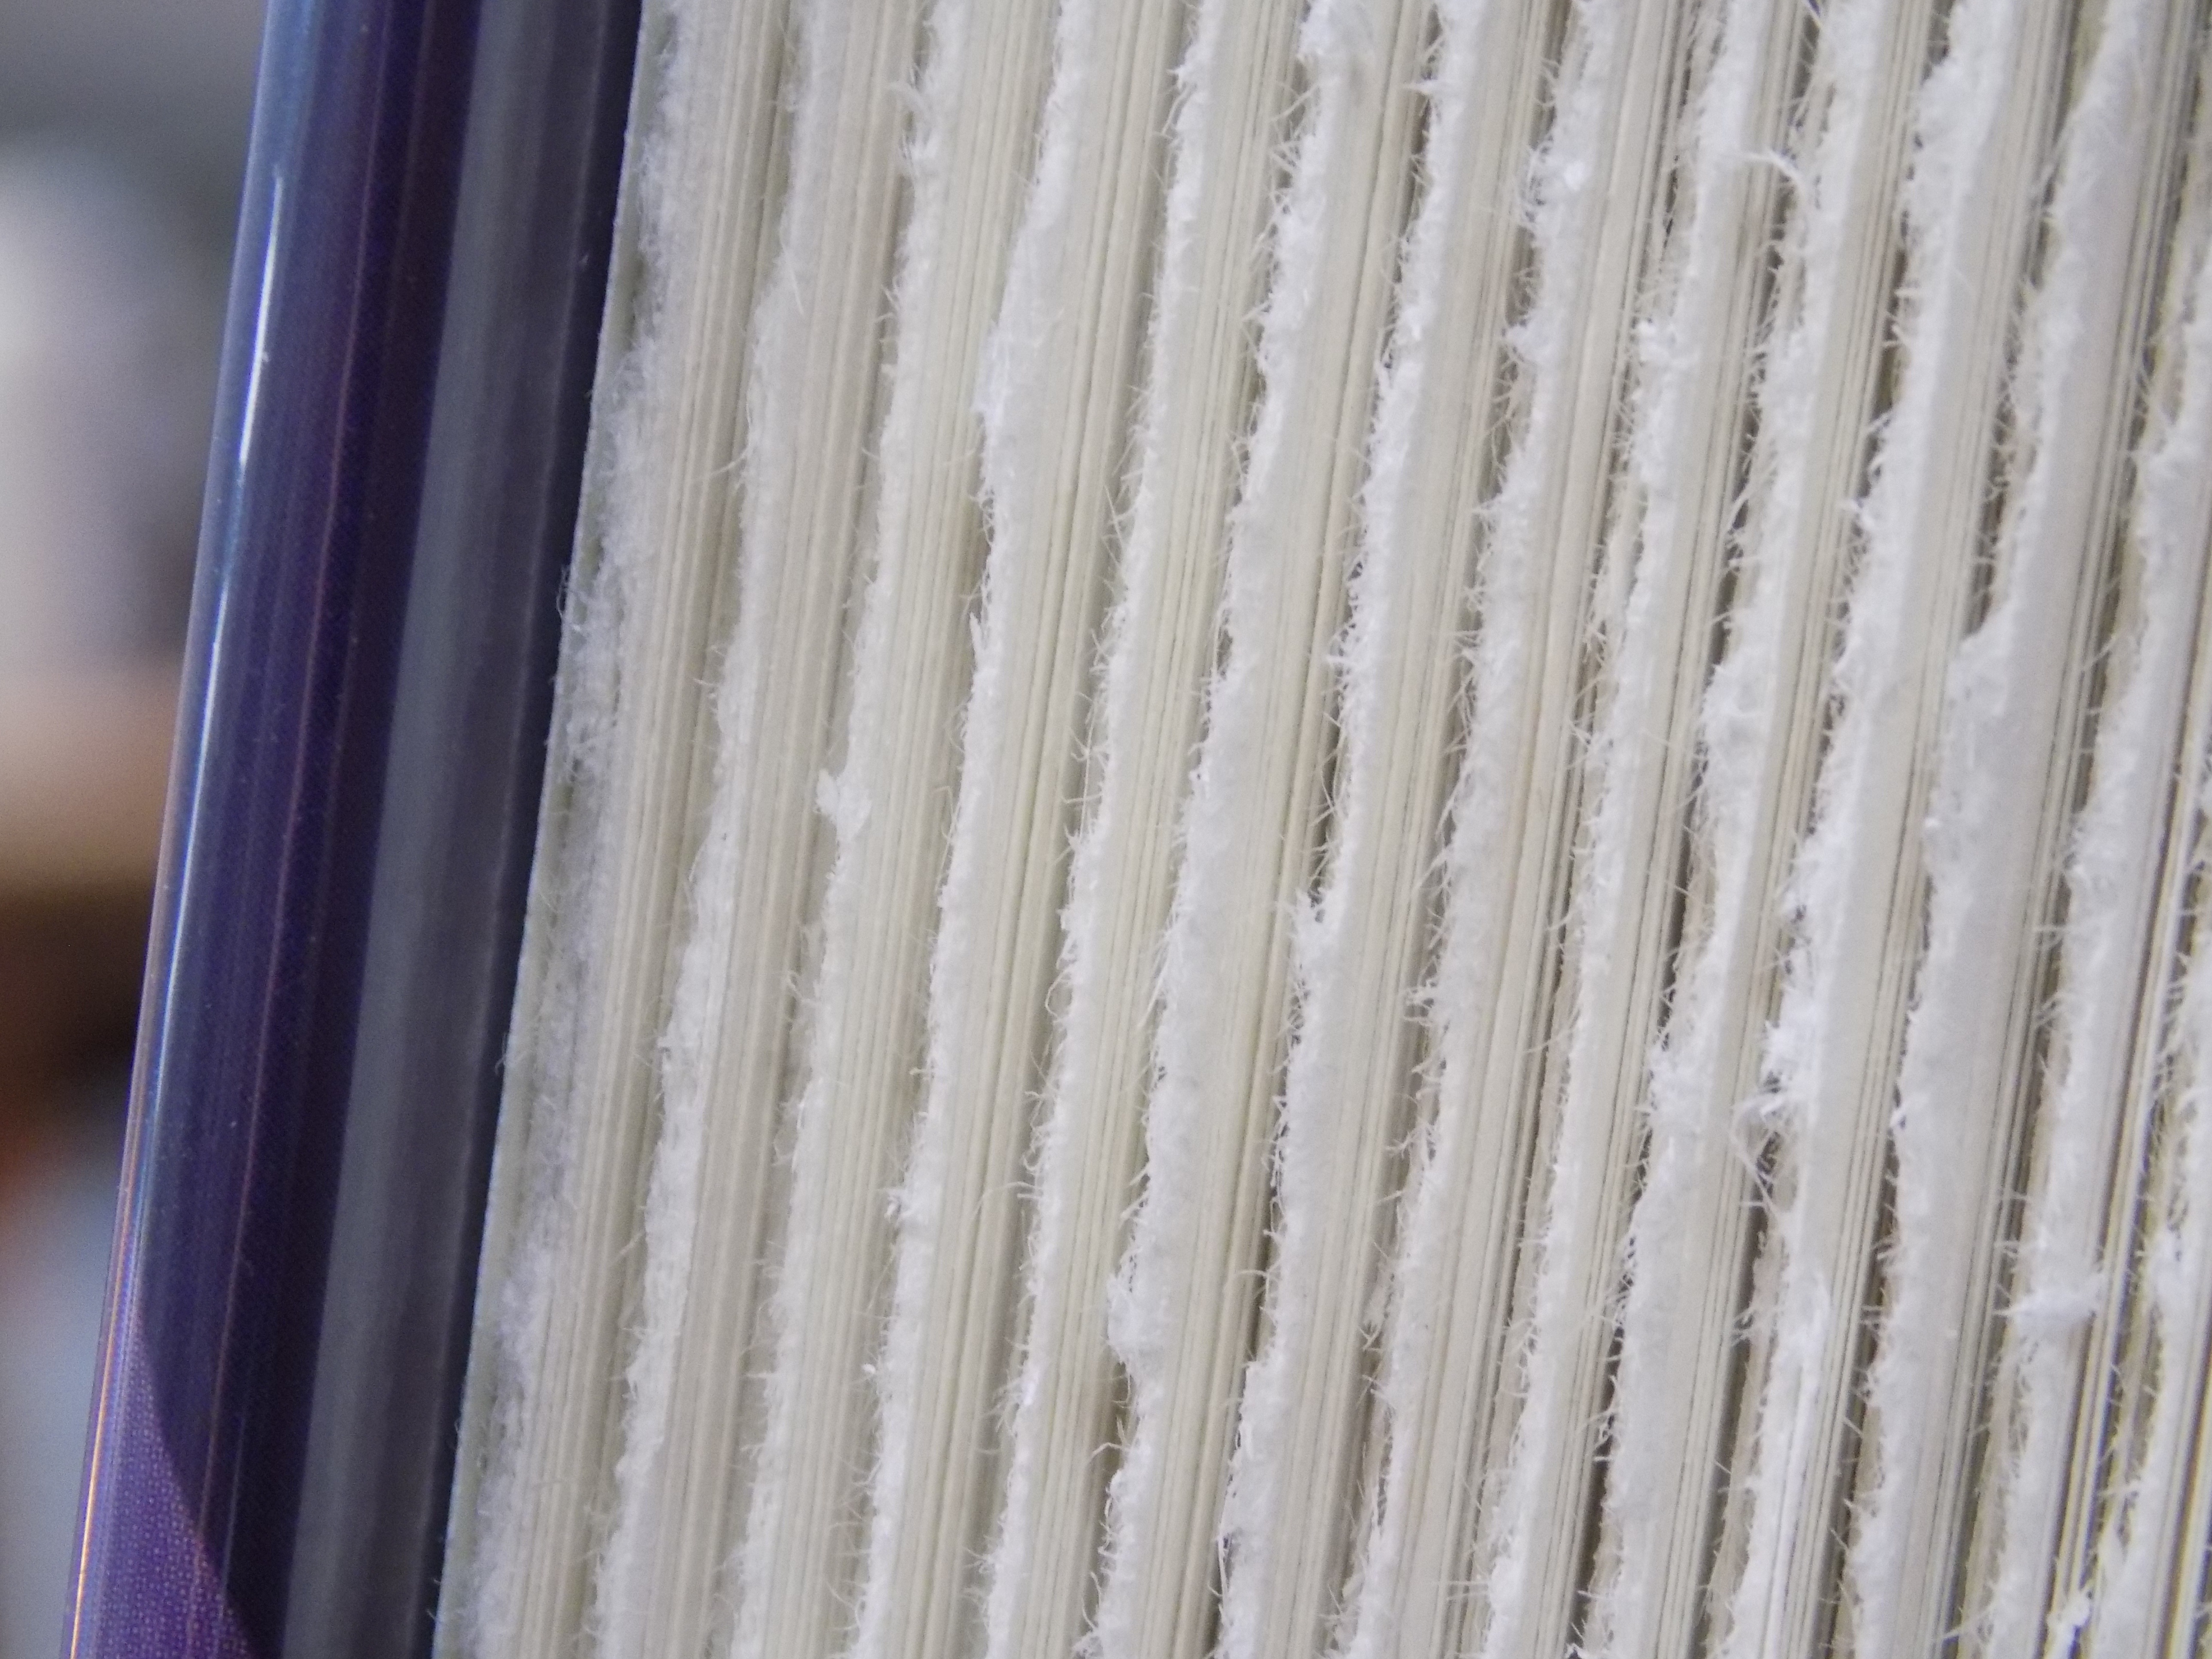
wood, white, floor, curtain, material, interior design, textile, flooring